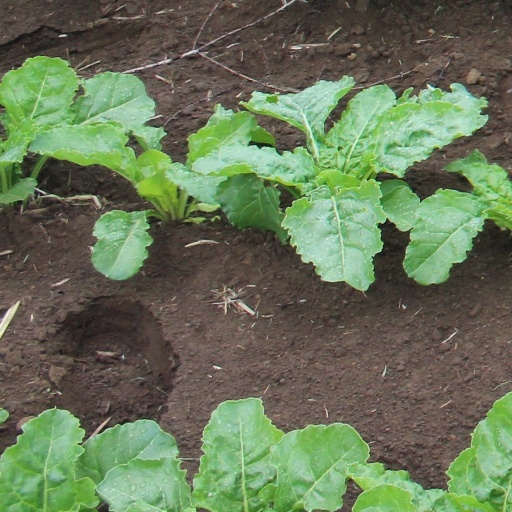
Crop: sugar beet